Dundas Valley, New South Wales

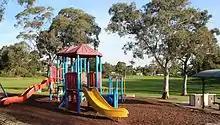
Dundas Park playground, BBQ and ovals in the background

Sir Thomas Mitchell Reserve and Curtis Oval host local club football (soccer), rugby union and cricket matches. Both parks also have recently upgraded play equipment for children.